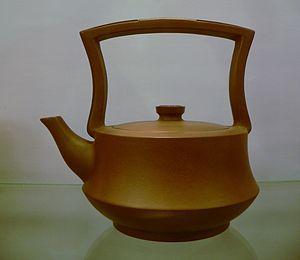
L'argile de Yixing est une sorte d'argile de grès produite dans la région de la ville de Yixing dans la province du Jiangsu en Chine, dont on forme de petits objets de couleur rouge ou brune, en général non vernis. La glaise utilisée pour les objets de Yixing est de très bonne texture et peut être modelée très facilement, depuis des tas, des galettes, mais également au lancer. Les objets les plus célèbres fait avec de la glaise Yixing sont les théières, qui sont considérées comme les meilleurs en Chine et sont indispensables au gongfu cha.